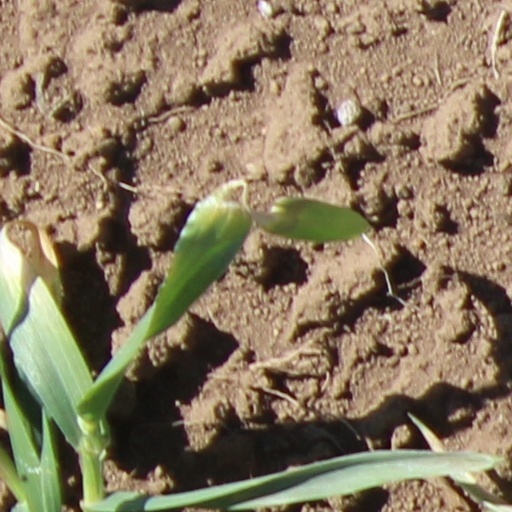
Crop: wheat